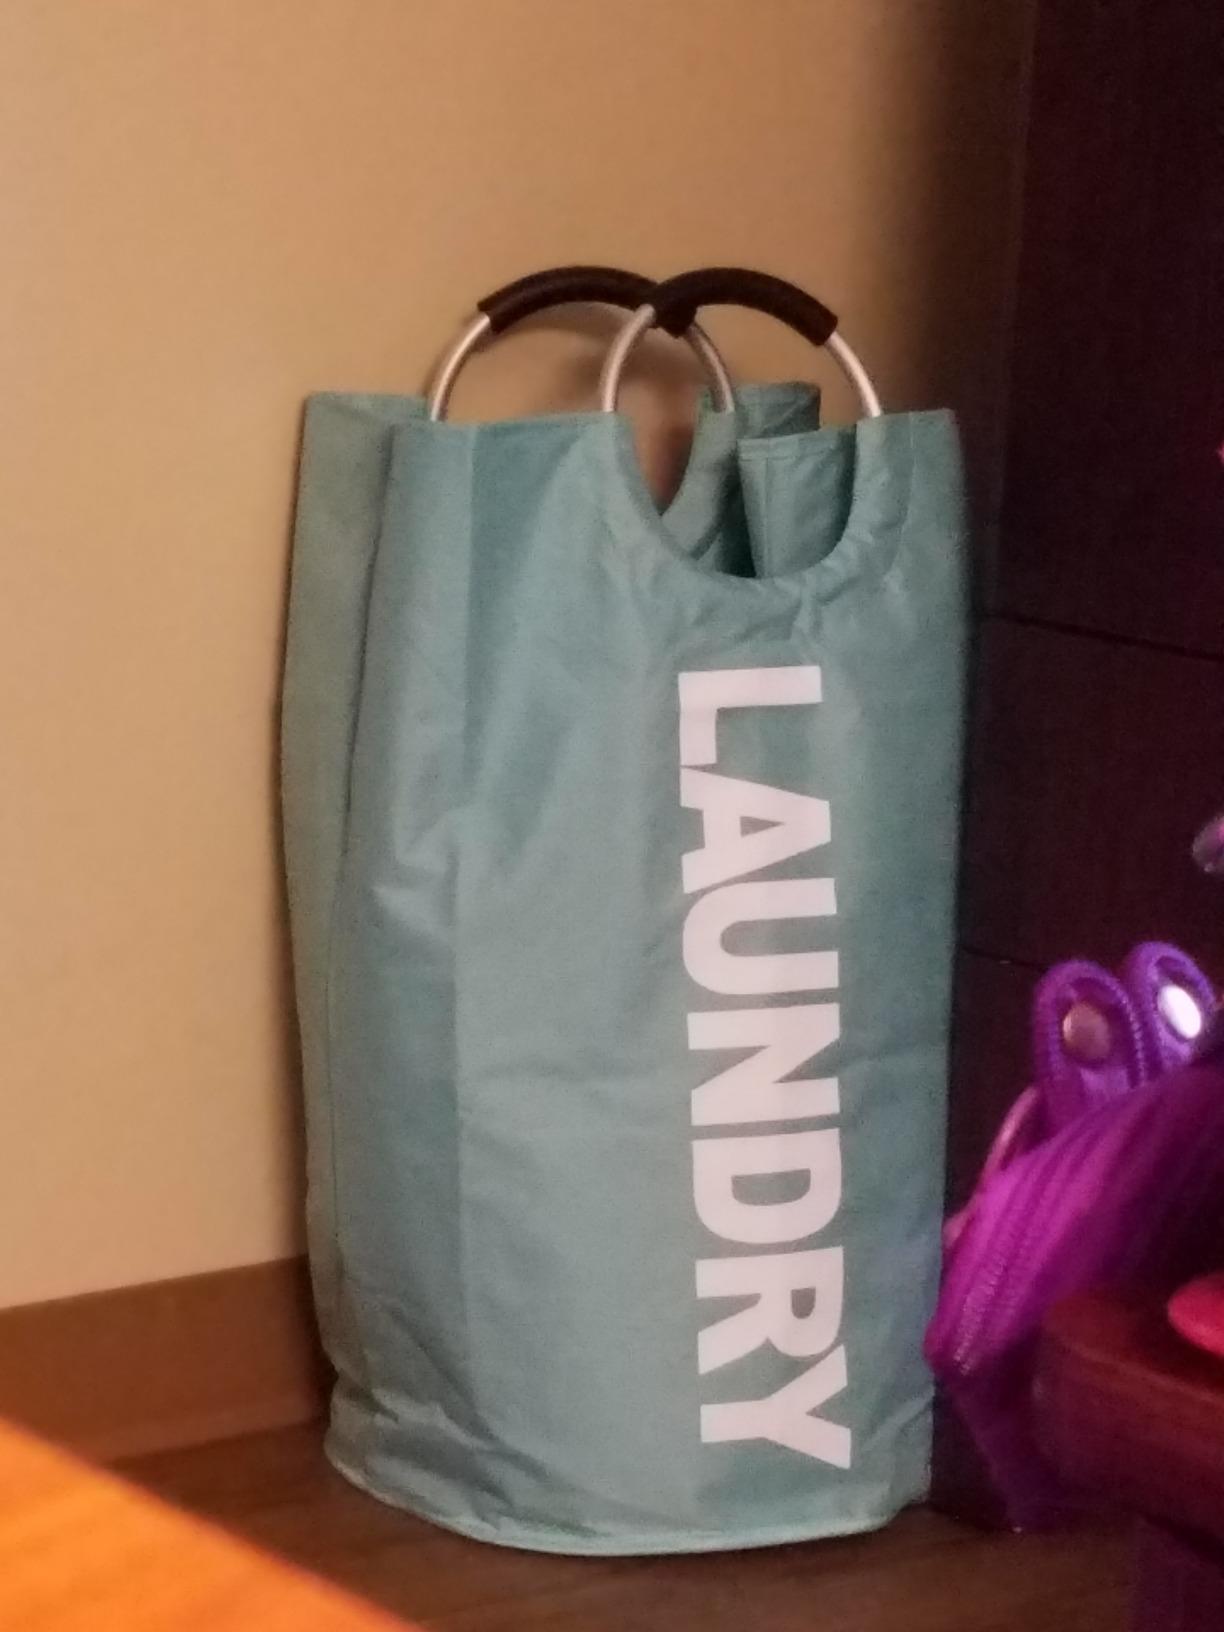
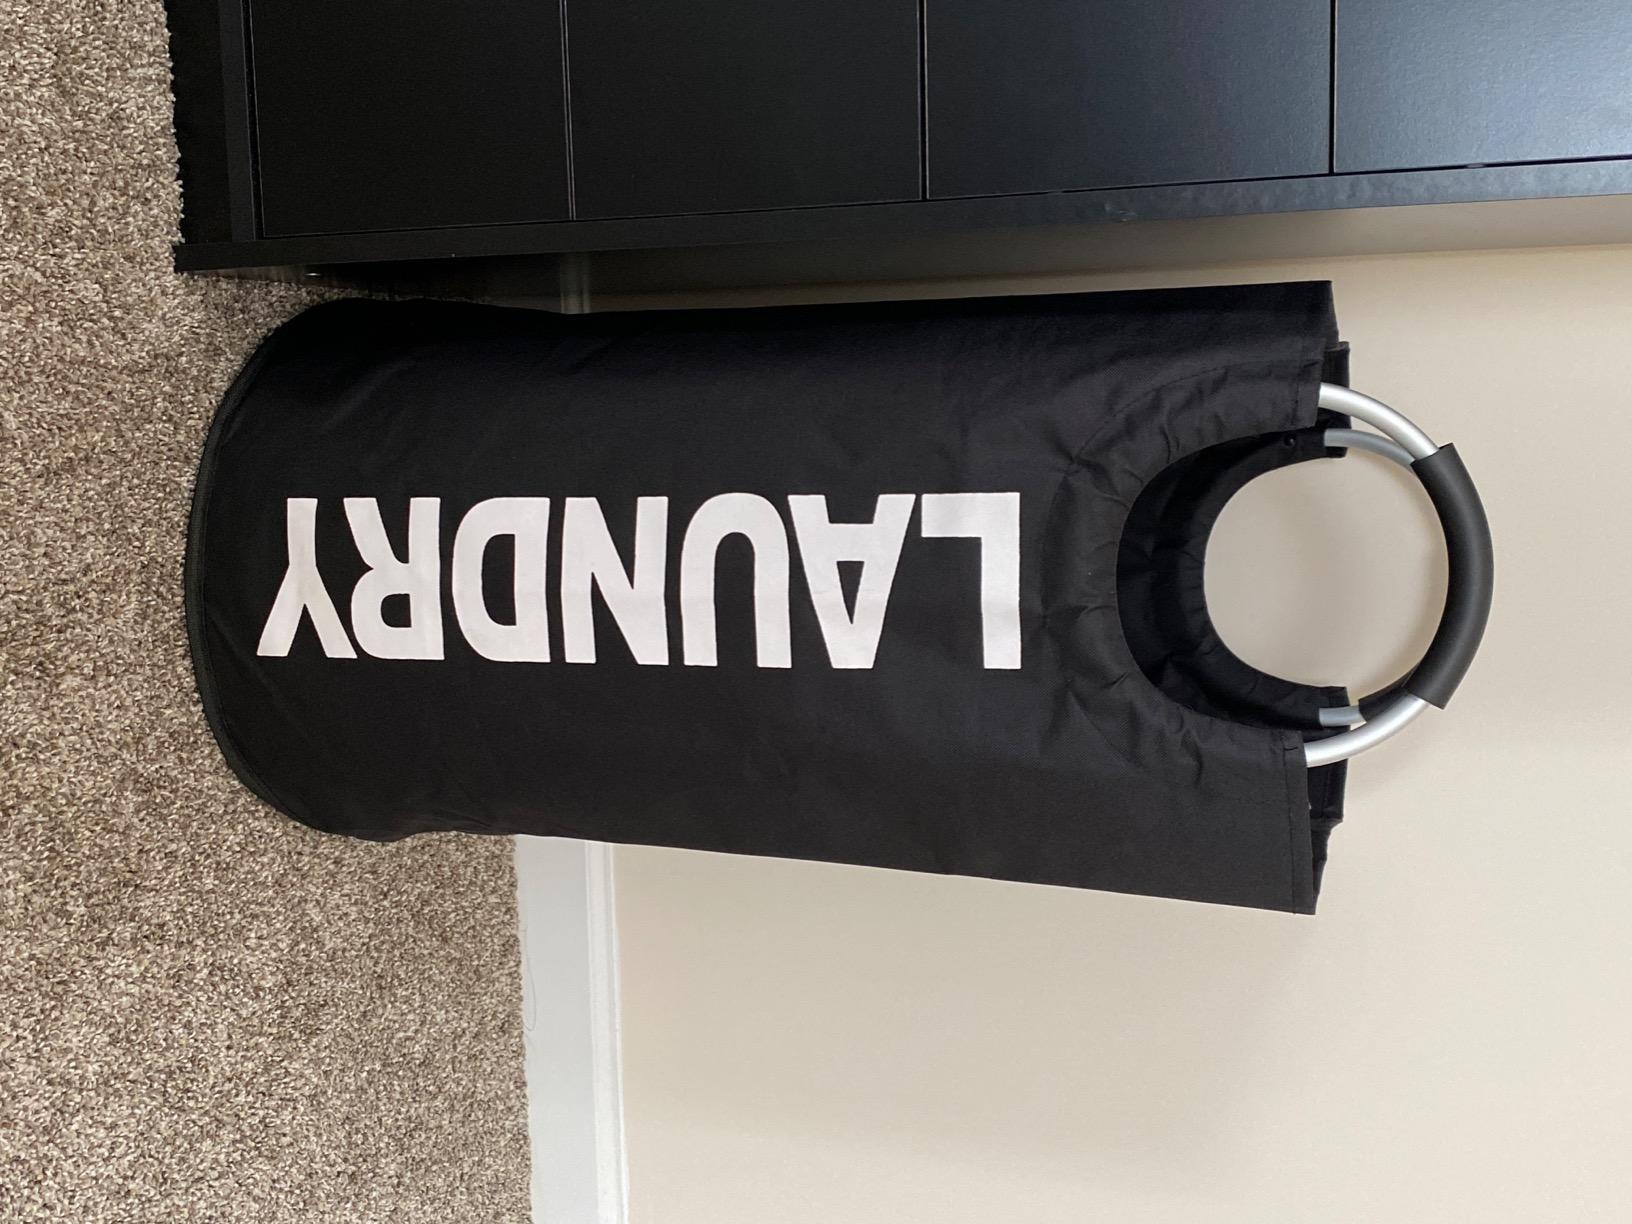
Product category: items_hamper
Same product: no